Central Building (Hong Kong)

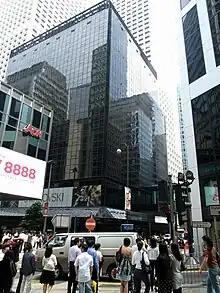
Central Building

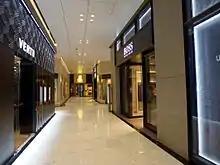
Ground floor Shops of Central Building

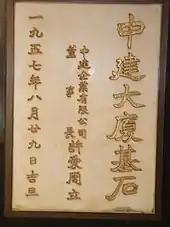
Foundation stone

Central Building is a building located at 1–3 Pedder Street, at the corner of Queen's Road Central, in Central, Hong Kong.